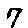
Label: 7